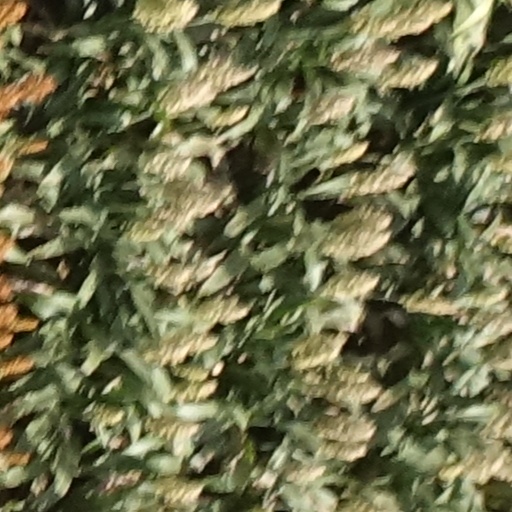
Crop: sorghum